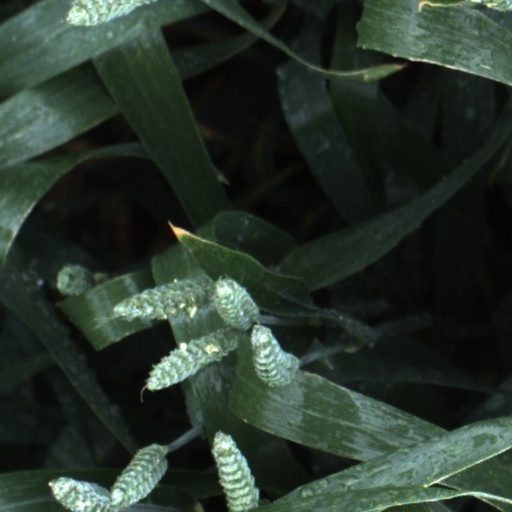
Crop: wheat